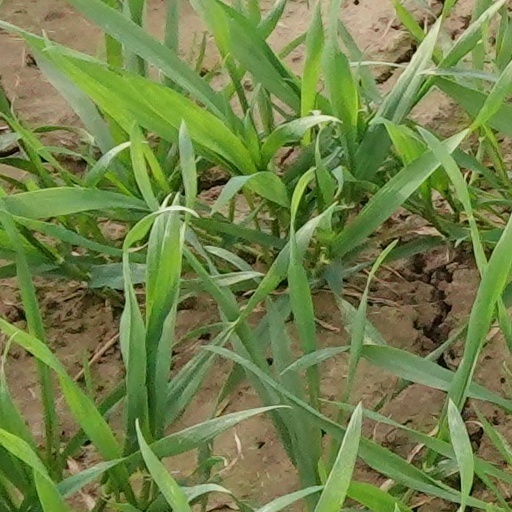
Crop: wheat